First Potteries

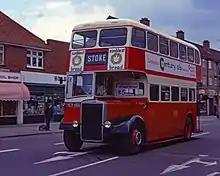
PMT Leyland OPD2/1 in Bitterne, 1979

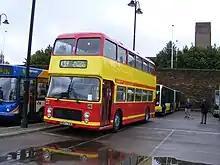
Bristol VRT in PMT red and yellow livery at Wirral Bus & Tram Show October 2008

The business began life in 1898 as a tram operator, the Potteries Electric Traction Company, which quickly acquired even earlier operators dating back to the early 1860s. Tram services ended in 1928 and in 1933 the name was revised to Potteries Motor Traction. As part of the privatisation of the National Bus Company, PMT Limited was created on 12 December 1986 when it was purchased by its management and employees. The team leading PMT's buyout were managing director Mike Moors, traffic manager Steve Ellis, chief engineer Barry Parkinson and company secretary Nigel Barrett.